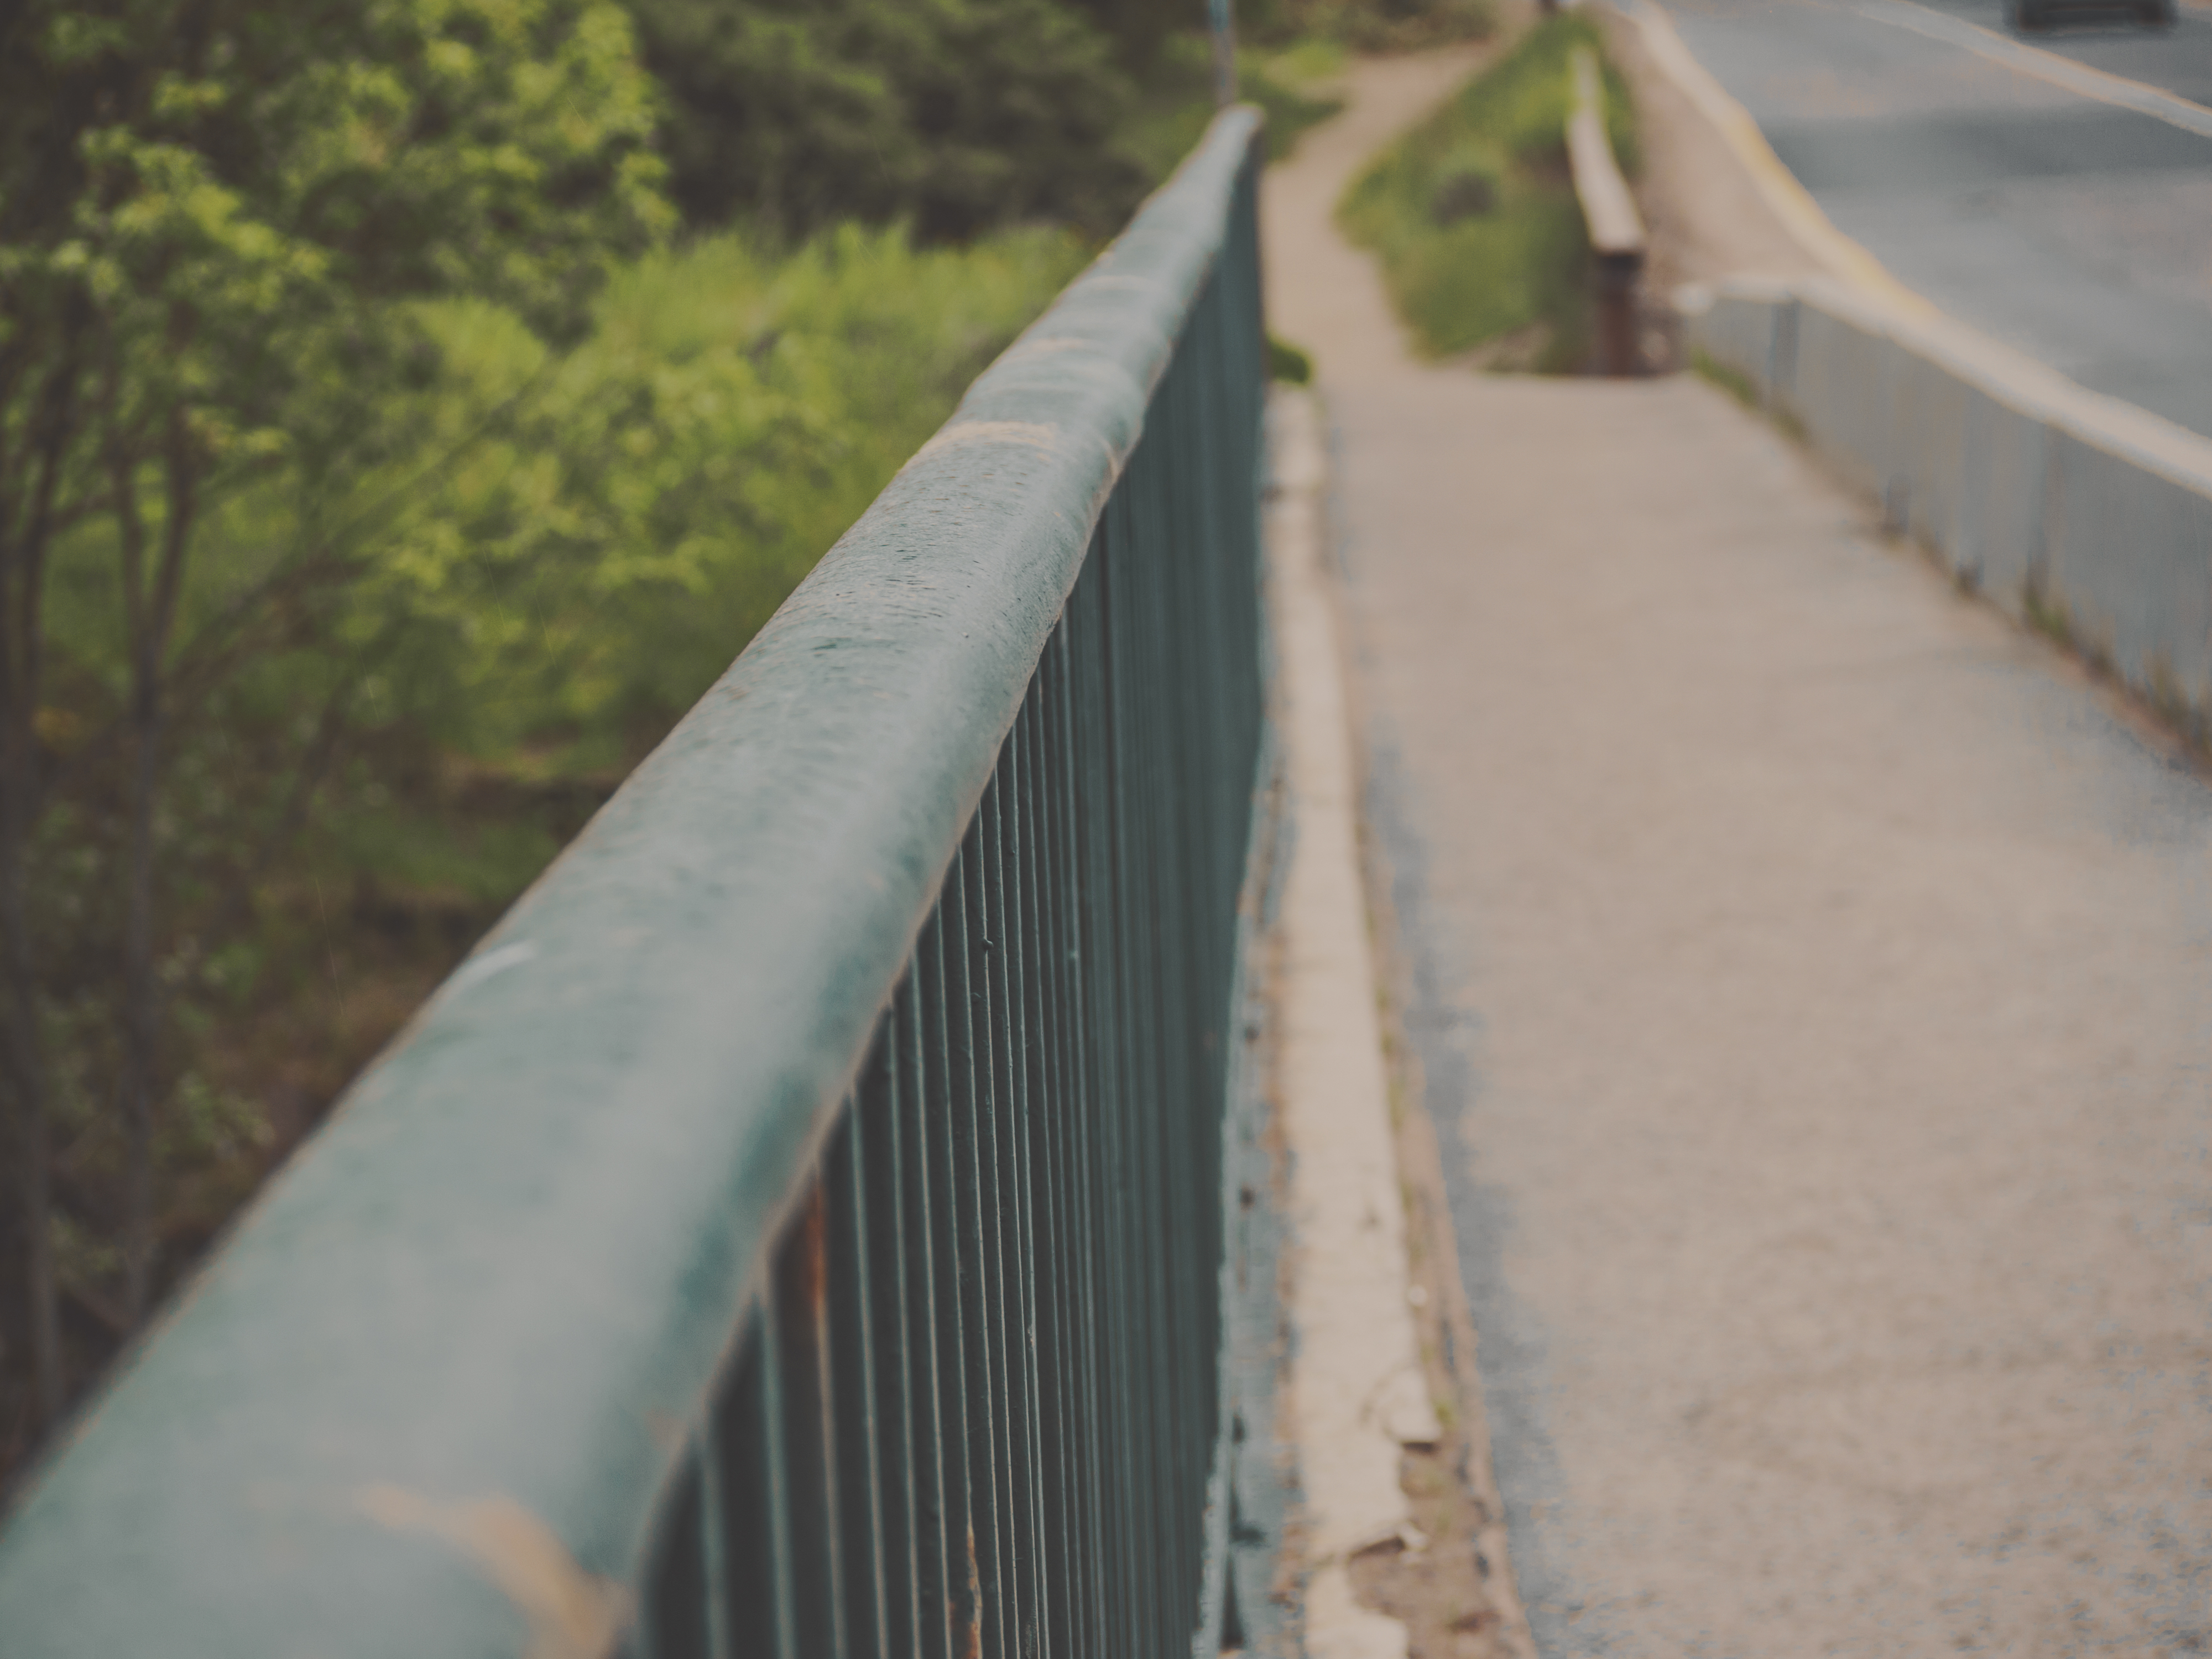
bridge, guard rail, water, line, thoroughfare, infrastructure, road, walkway, road surface, asphalt, nonbuilding structure, curb